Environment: real
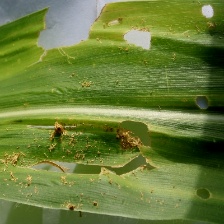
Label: fall_armyworm